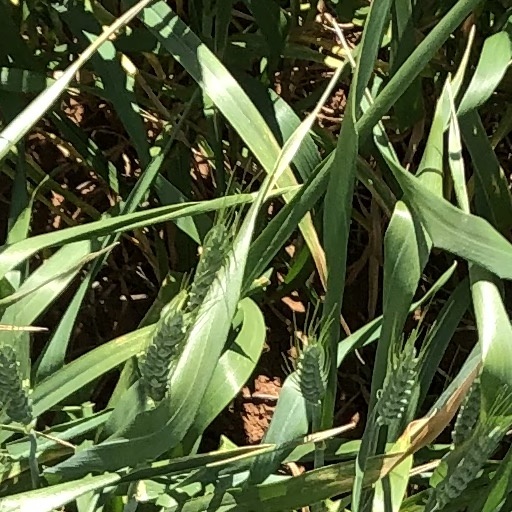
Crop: wheat